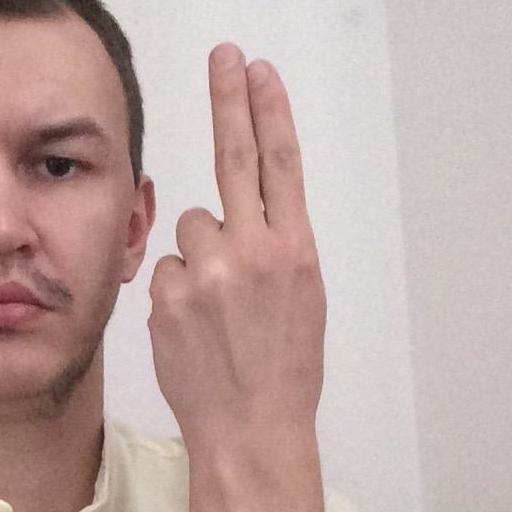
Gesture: two_up_inverted